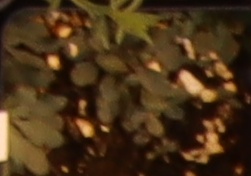
Label: Horseweed